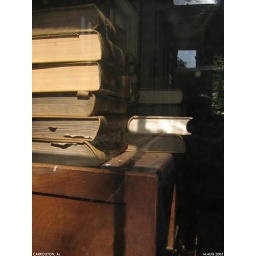
Some books and file cabinets seen through a window on courthouse square in Carrollton, Alabama